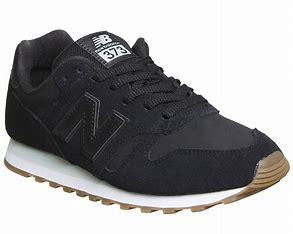
Brand: New
Model: Balance New Balance 373